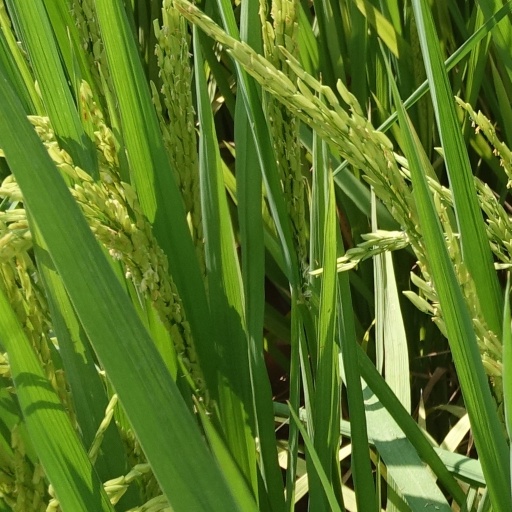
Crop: rice